Credit theory of money

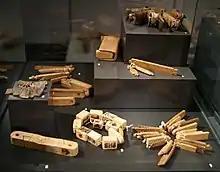
Single and split tally sticks in the Swiss Alpine Museum – similar items may have been used in debt based economic systems thought to pre-date the use of coinage.

Credit theories of money, also called debt theories of money, are monetary economic theories concerning the relationship between credit and money. Proponents of these theories, such as Alfred Mitchell-Innes, sometimes emphasize that money and credit/debt are the same thing, seen from different points of view. Proponents assert that the essential nature of money is credit (debt), at least in eras where money is not backed by a commodity such as gold. Two common strands of thought within these theories are the idea that money originated as a unit of account for debt, and the position that money creation involves the simultaneous creation of debt. Some proponents of credit theories of money argue that money is best understood as debt even in systems often understood as using commodity money. Others hold that money equates to credit only in a system based on fiat money, where they argue that all forms of money including cash can be considered as forms of credit money.